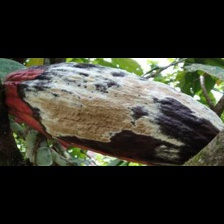
Label: moniliophthora